Keith Rivers

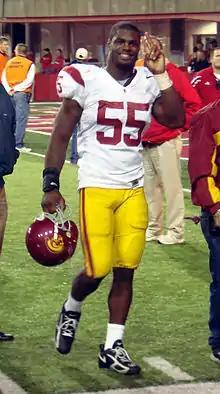
Rivers in 2007 while at USC

Keith Rivers (born May 5, 1986) is an American former professional football player who was a linebacker in the National Football League (NFL). He was selected by the Cincinnati Bengals ninth overall in the 2008 NFL draft and also played for the New York Giants and Buffalo Bills. He played college football for the USC Trojans. After leaving football, he developed an interest in art and collection of works by contemporary artists.